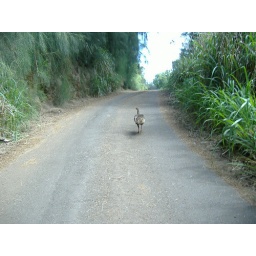
There are lots of these birds around, perhaps even more stupid in Hawaii than domestic turkeys at home